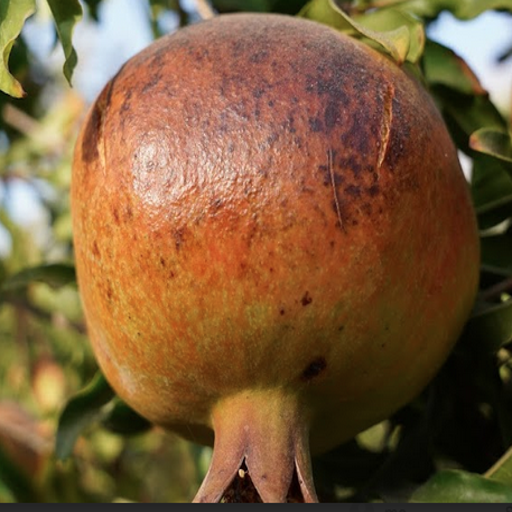
Label: Sunburn